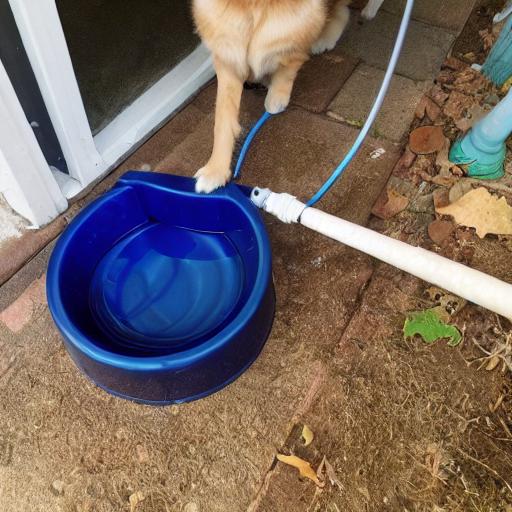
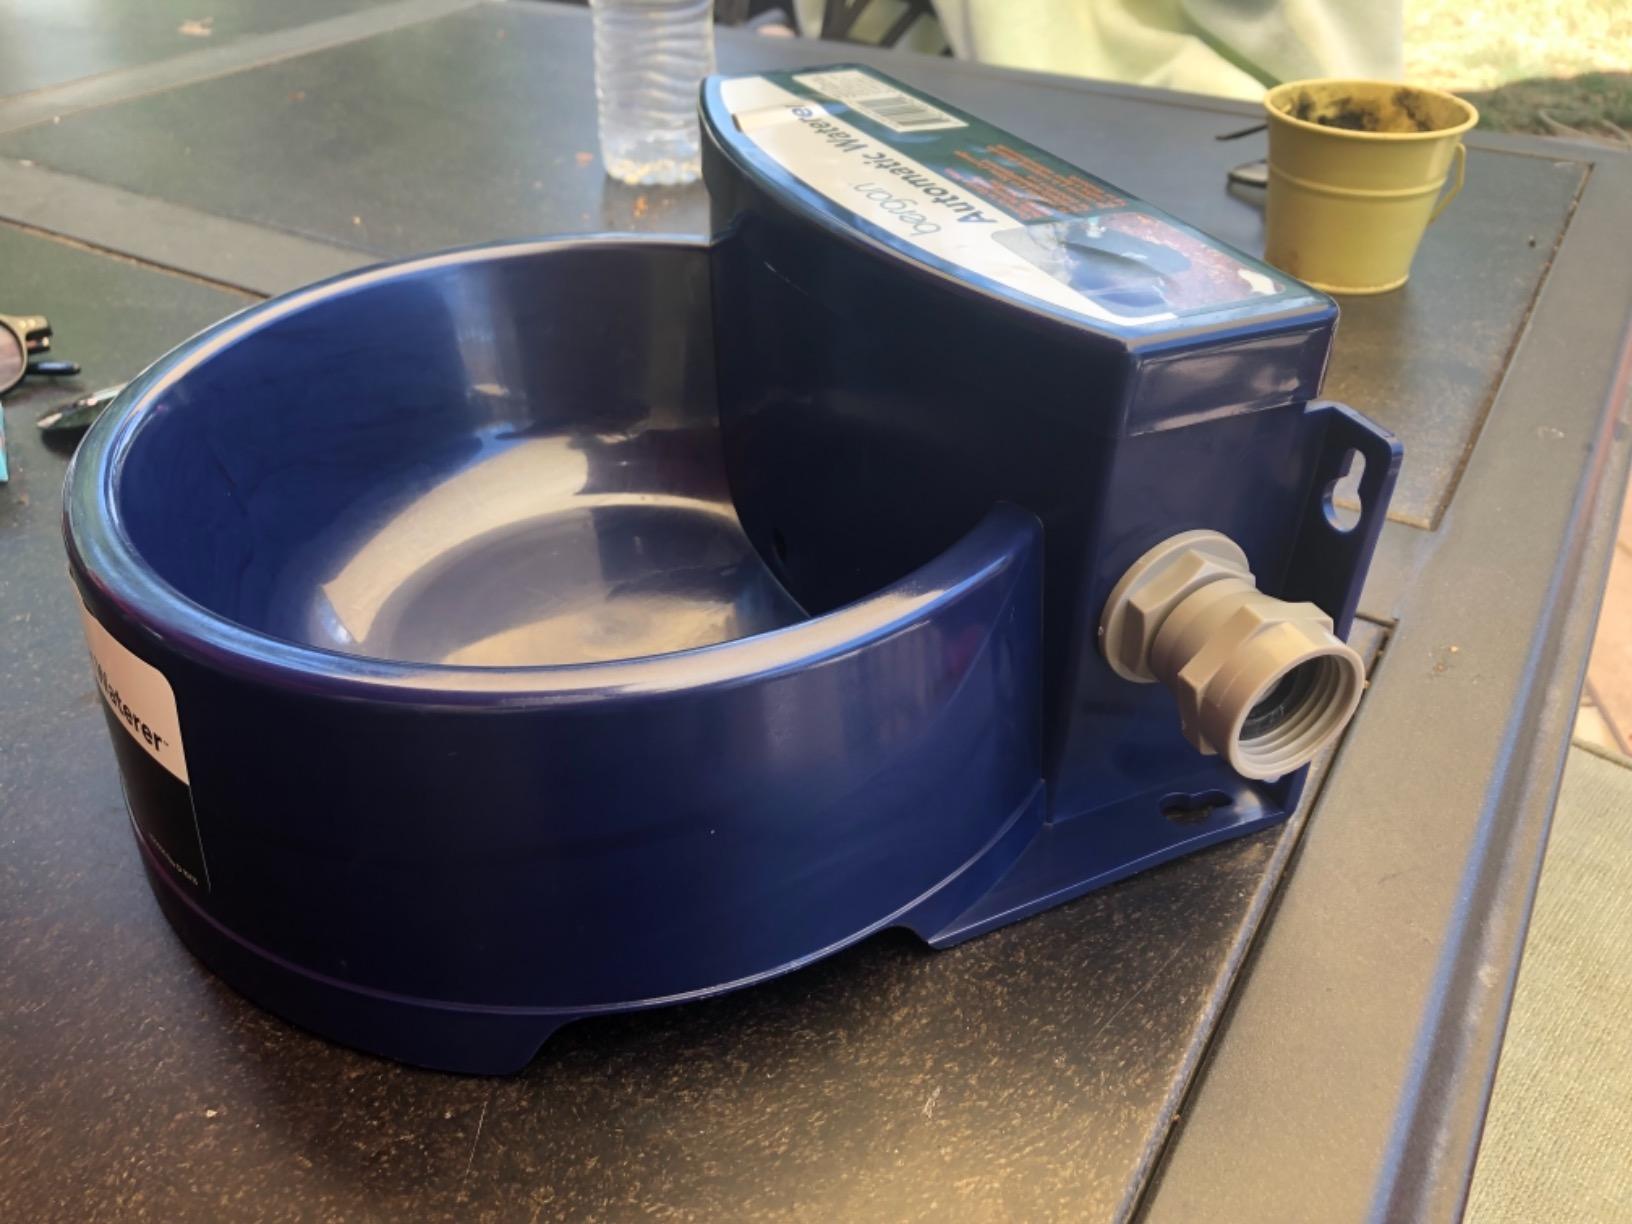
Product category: items_bowl
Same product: no